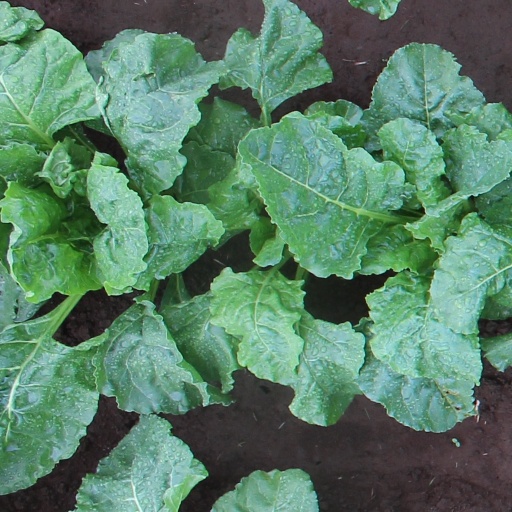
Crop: sugar beet